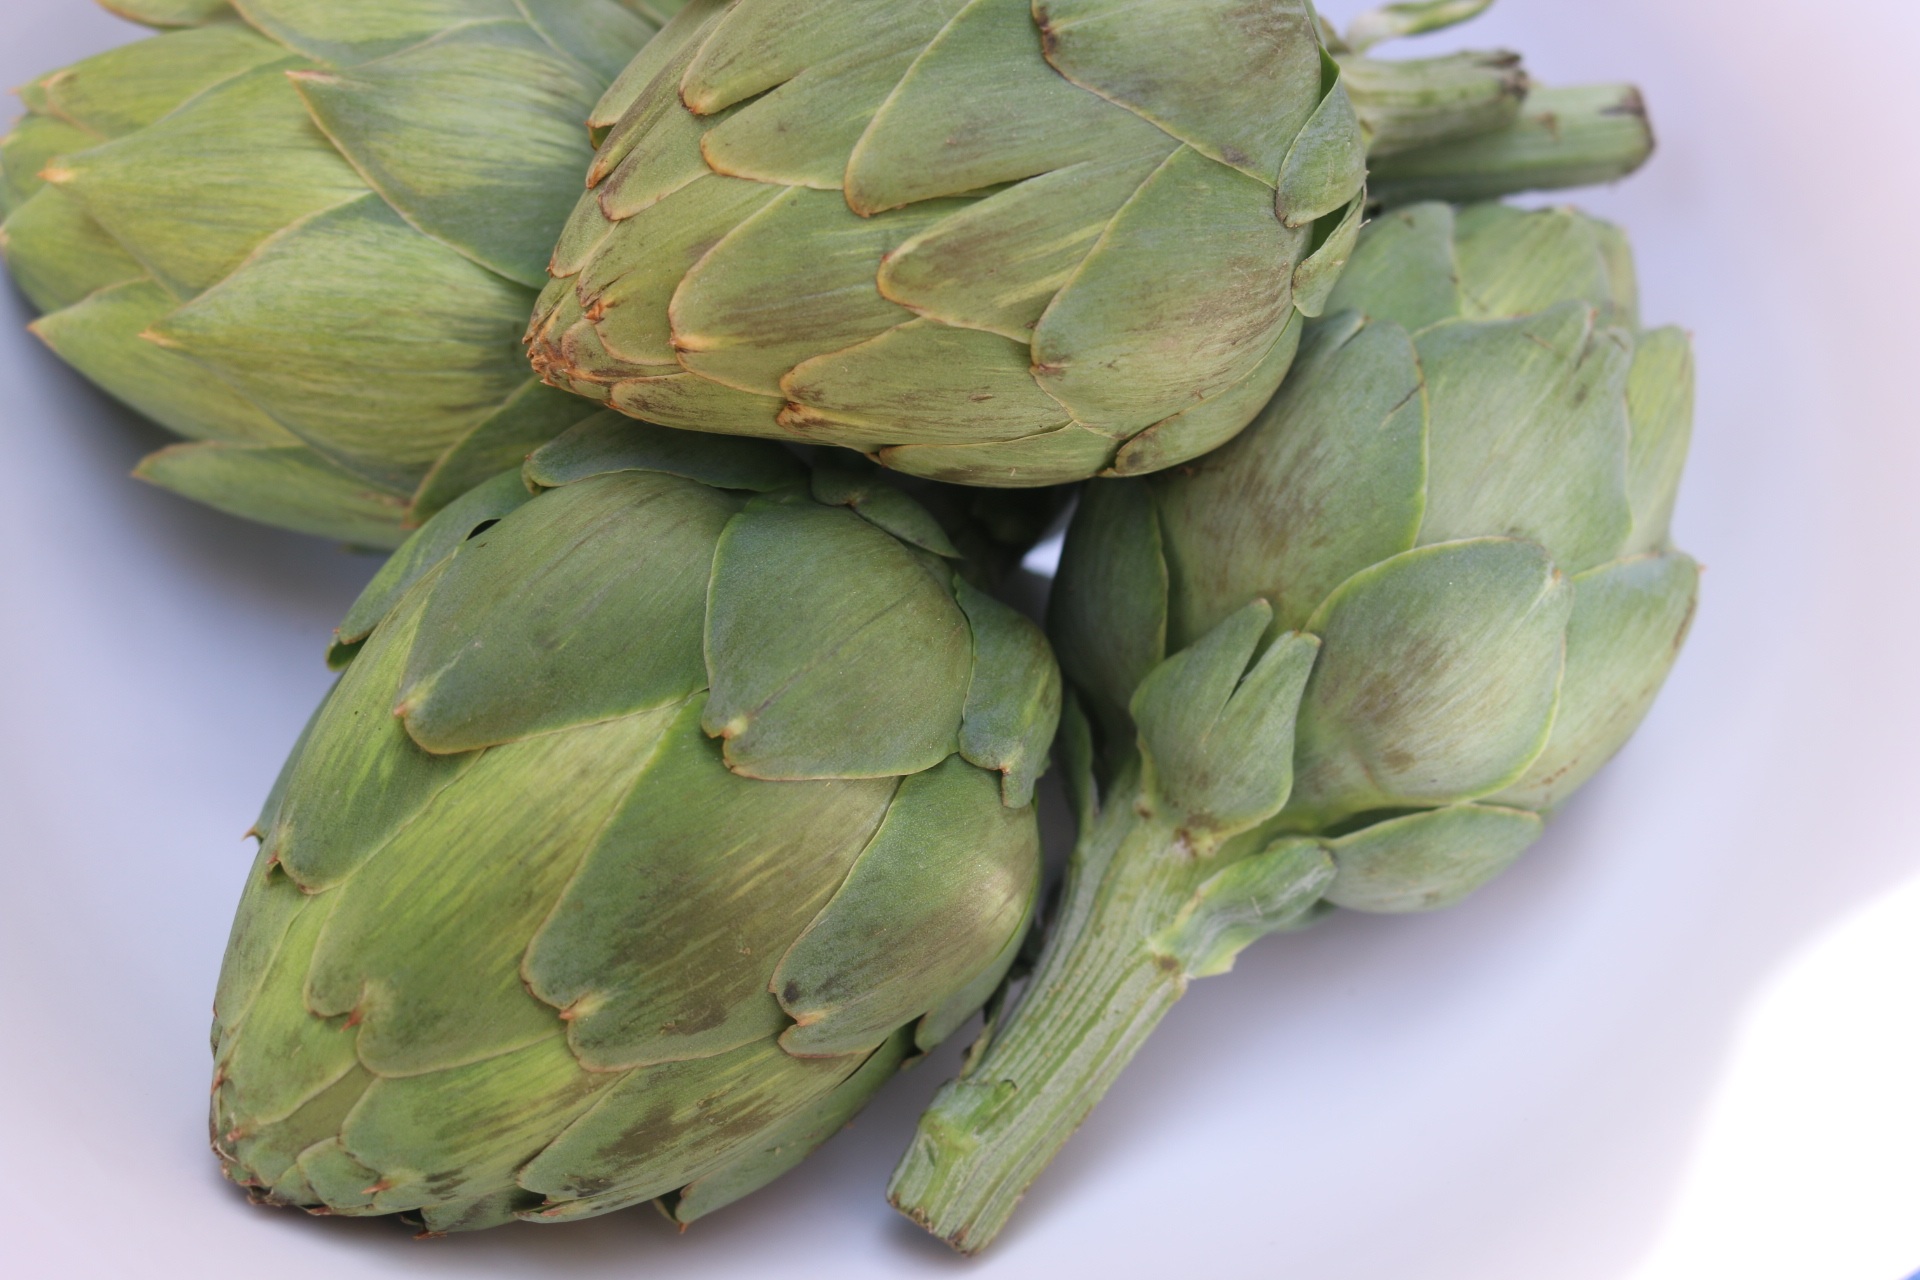
plant, fruit, texture, flower, perspective, food, ingredient, produce, vegetable, tropical, color, natural, fresh, kitchen, blue, healthy, artichoke, eating, nutrition, vegan, vegetarian, thistle, raw, rich, exotic, diet, healthy eating, organic, white background, dieting, flowering plant, fresh vegetables, daisy family, slimming, asterales, land plant, nopal, artichoke thistle